Iranian architecture

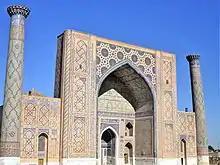
Façade of the Ulugh Beg Madrasa at the Registan in Samarkand (1417–1420)

As the Great Seljuks declined in the 12th century, various other dynasties (often also of Turkic origin) formed smaller states and empires. In Iran and Central Asia, the Khwarazm-Shahs, formerly vassals of the Seljuks and Qara Khitai, took advantage of this to expand their power and form the Khwarazmian Empire, occupying much of the region and conquering the Ghurids in the early 13th century, only to fall soon after to the Mongol invasions. The site of the former Khwarazmian capital, Kunya-Urgench (in present-day Turkmenistan), has preserved several monuments from the Khwarazmian Empire period (late 12th and early 13th century), including the so-called Mausoleum of Fakhr al-Din Razi (possibly the tomb of Il-Arslan) and the Mausoleum of Sultan Tekesh.